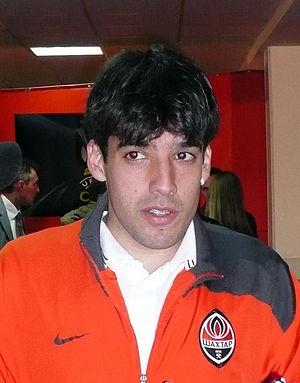
Ilson Pereira Dias Júnior, plus connu en tant qu'Ilsinho, est un footballeur brésilien. Il joue actuellement au poste de milieu droit au Union de Philadelphie en MLS.
La rivalité entre le Dynamo Kiev et le Chakhtar Donetsk, se réfère à l'antagonisme entre deux des principaux clubs de football d'Ukraine, le Dynamo Kiev créé en 1927 et le Chakhtar Donetsk créé en 1936. Le Dynamo évolue au stade Stade olympique de Kiev et le Chakhtar à la Donbass Arena.